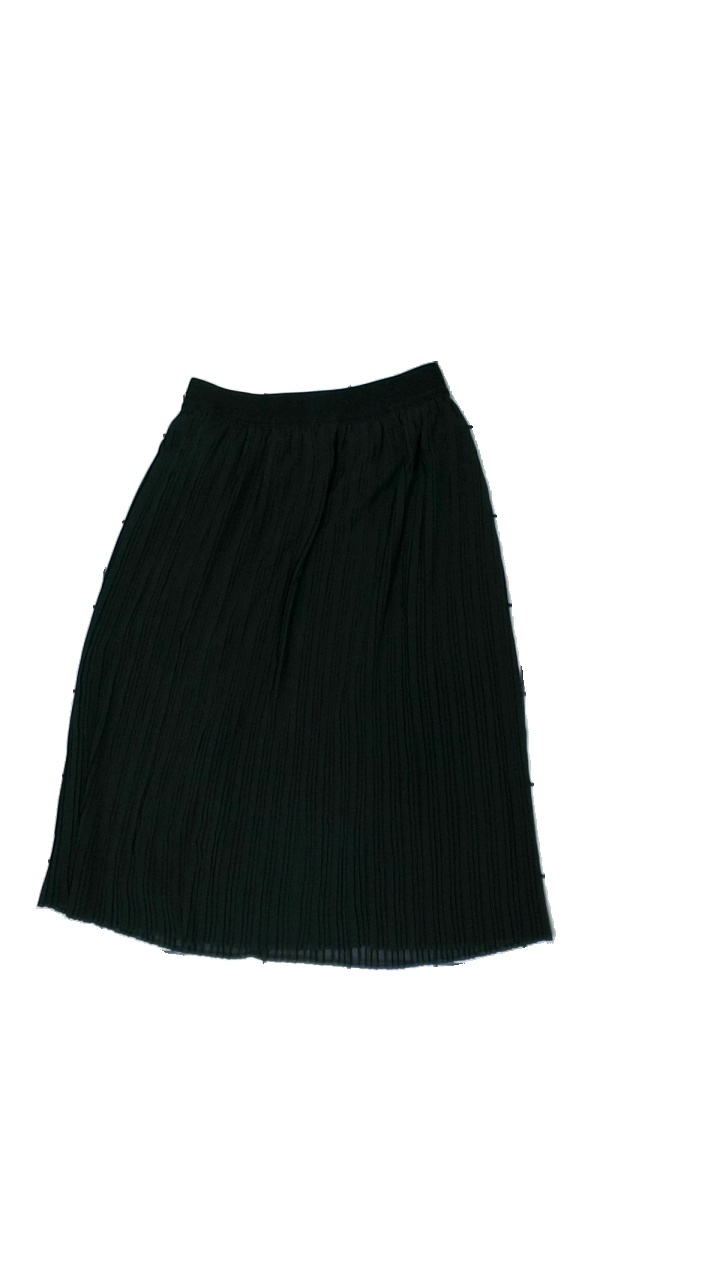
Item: Skirt (Ladies)
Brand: Lindex
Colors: Black
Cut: Regular
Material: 100% polyester
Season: All
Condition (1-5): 3
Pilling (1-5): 4
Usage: Reuse
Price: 50-100